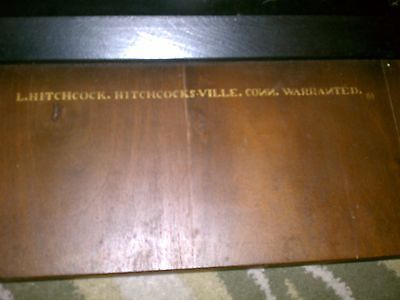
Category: table